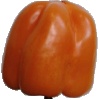
Label: Pepper Orange 1